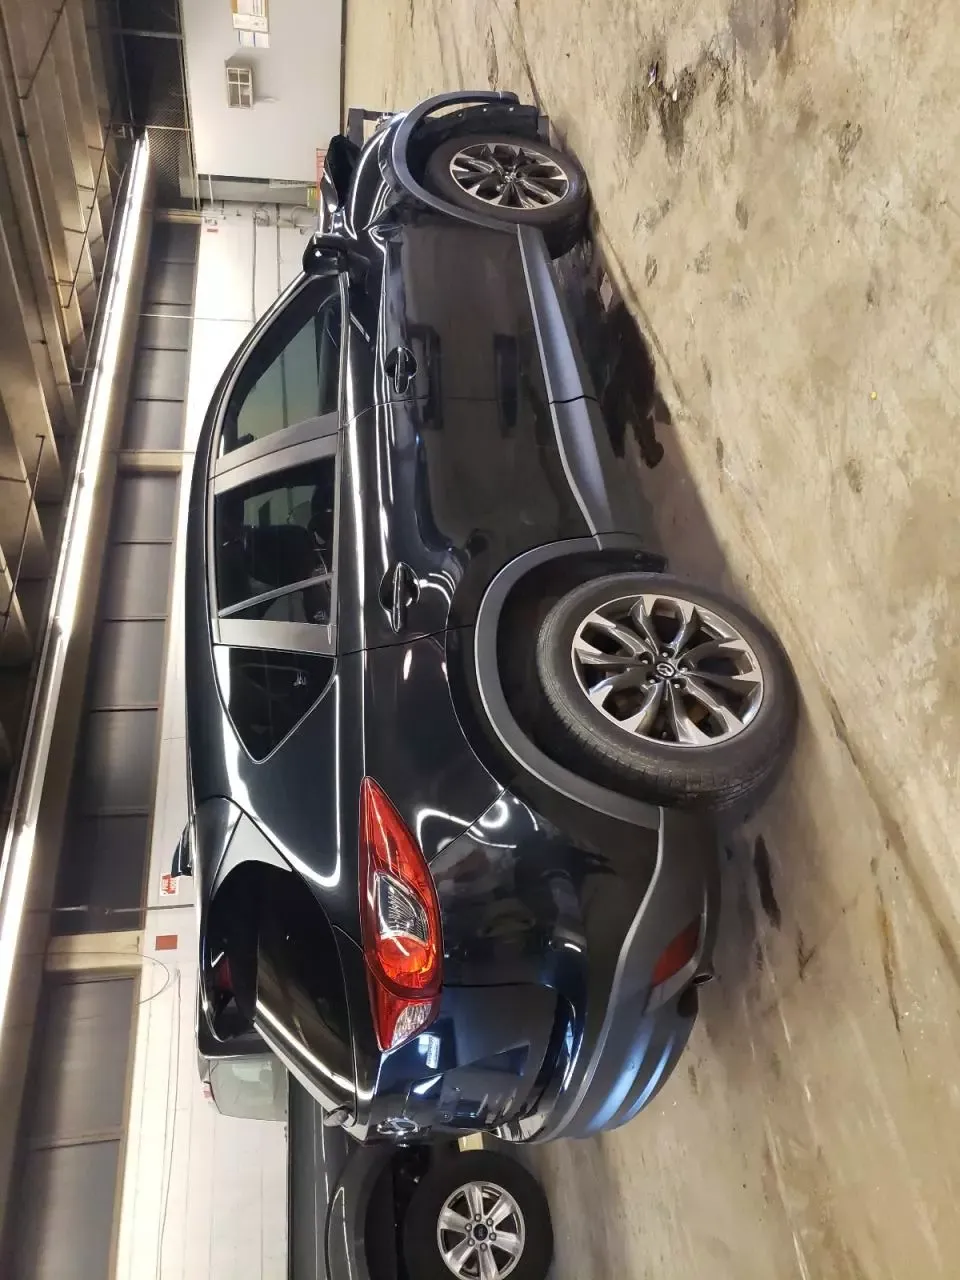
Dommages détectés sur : capot, aile avant droite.
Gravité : mineur